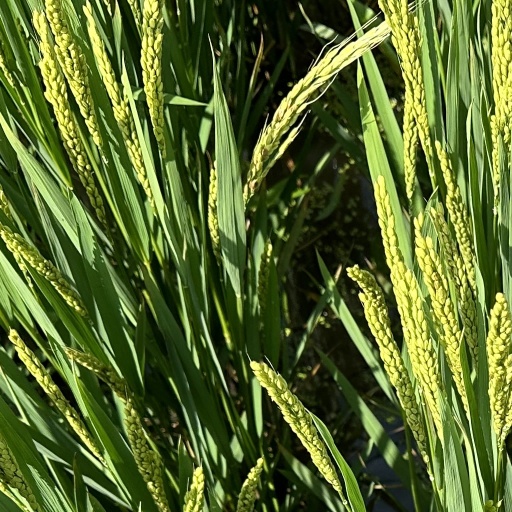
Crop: rice